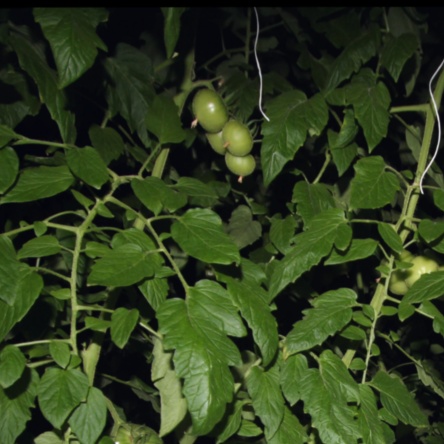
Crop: tomato